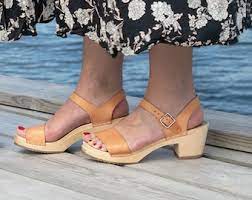
Label: Clog